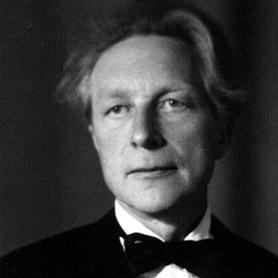
Age: 49